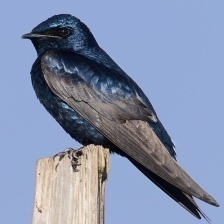
Species: PURPLE MARTIN
Scientific name: PROGNE SUBIS